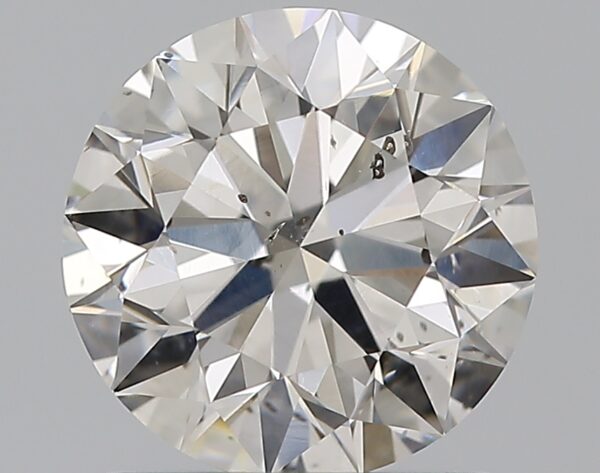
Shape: round
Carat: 1.1
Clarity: SI1
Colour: H
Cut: EX
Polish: EX
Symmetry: EX
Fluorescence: N
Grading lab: GIA
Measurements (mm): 6.59 x 6.63 x 4.07